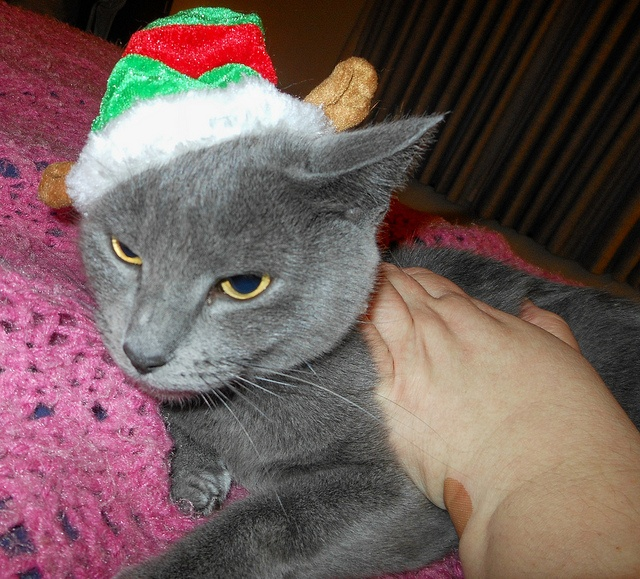
A gray russian blue cat wearing an elf hat while laying on a bed.
A gray cat sitting on someone with a christmas hat
A cat wearing a red, green, and white hat being petted.
A gray cat is wearing a santa hat
Gray cat wearing a green and red Christmas holiday hat with antlers.